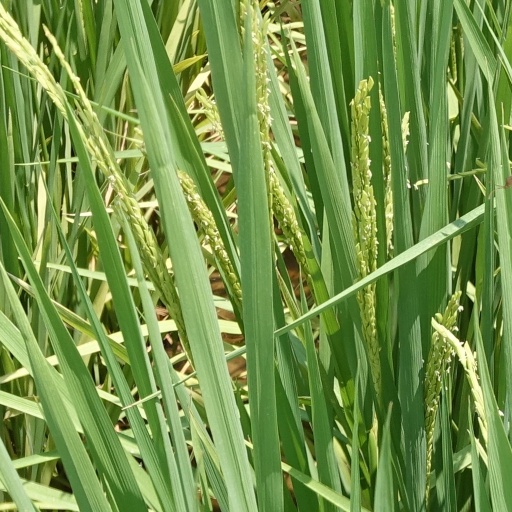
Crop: rice